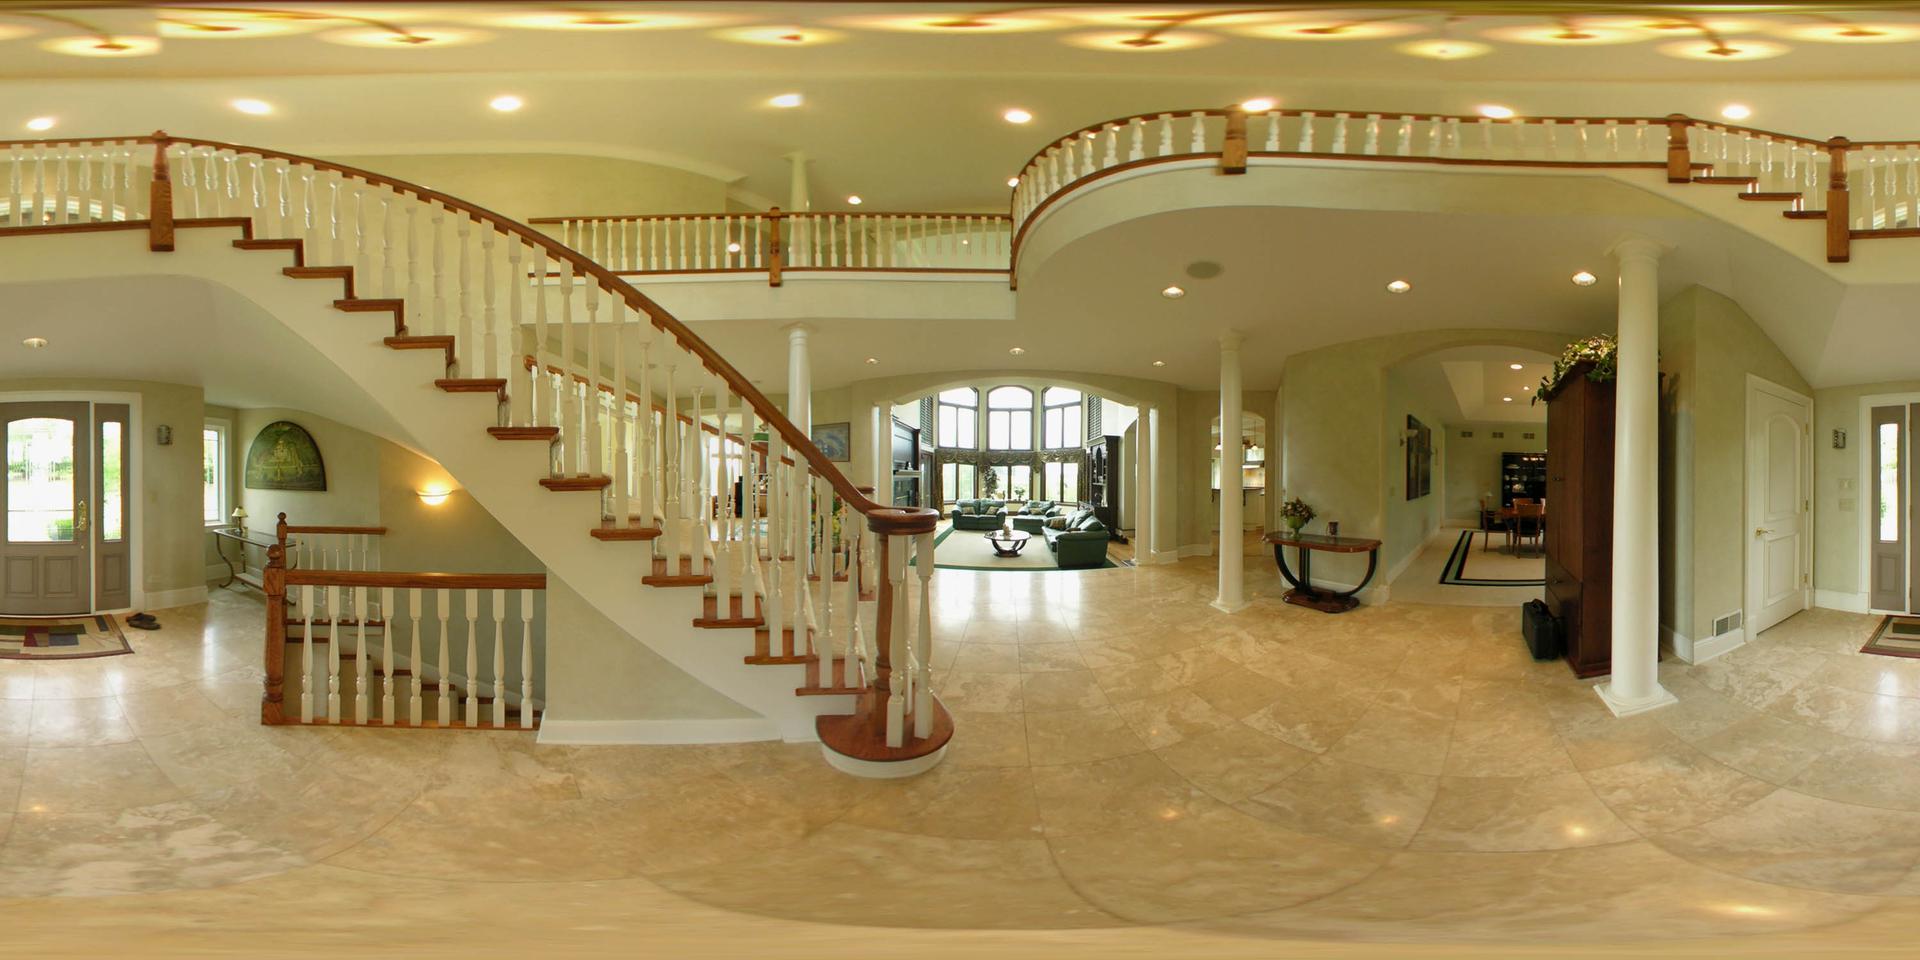
Referred object: the potted plant on the table by the wall

Referred object: the curved wooden staircase with white spindles

Referred object: the round table opposite the staircase